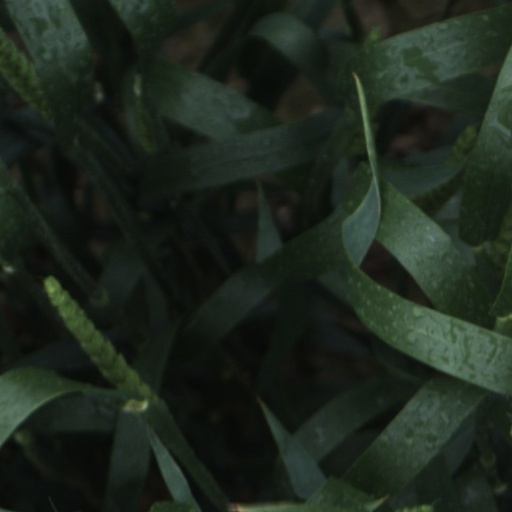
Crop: wheat